Tsuchiyama Station

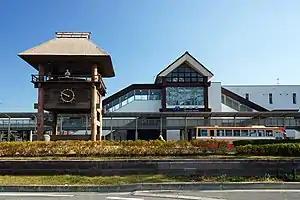
Tsuchiyama Station, November 2013

is a passenger railway station located in the town of Harima, Kako District, Hyōgo Prefecture, Japan, operated by the West Japan Railway Company (JR West).